The Secret Life of Pets

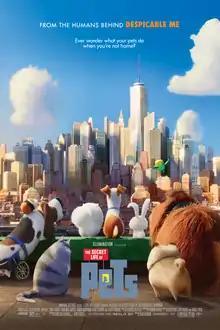
Theatrical release poster

The Secret Life of Pets is a 2016 American animated comedy film produced by Universal Pictures and Illumination Entertainment, and distributed by Universal. It was directed by Chris Renaud, co-directed by Yarrow Cheney, and produced by Chris Meledandri and Janet Healy, from a screenplay written by Brian Lynch and the writing team of Cinco Paul and Ken Daurio. The film stars the voices of Louis C.K., Eric Stonestreet, Jenny Slate, Kevin Hart, Ellie Kemper, Lake Bell, Dana Carvey, Hannibal Buress, Bobby Moynihan, Steve Coogan, and Albert Brooks. The film's plot follows the relationship between a spoiled terrier named Max and a giant, unruly dog named Duke. It also follows what other pets do when their owners are gone for the day.